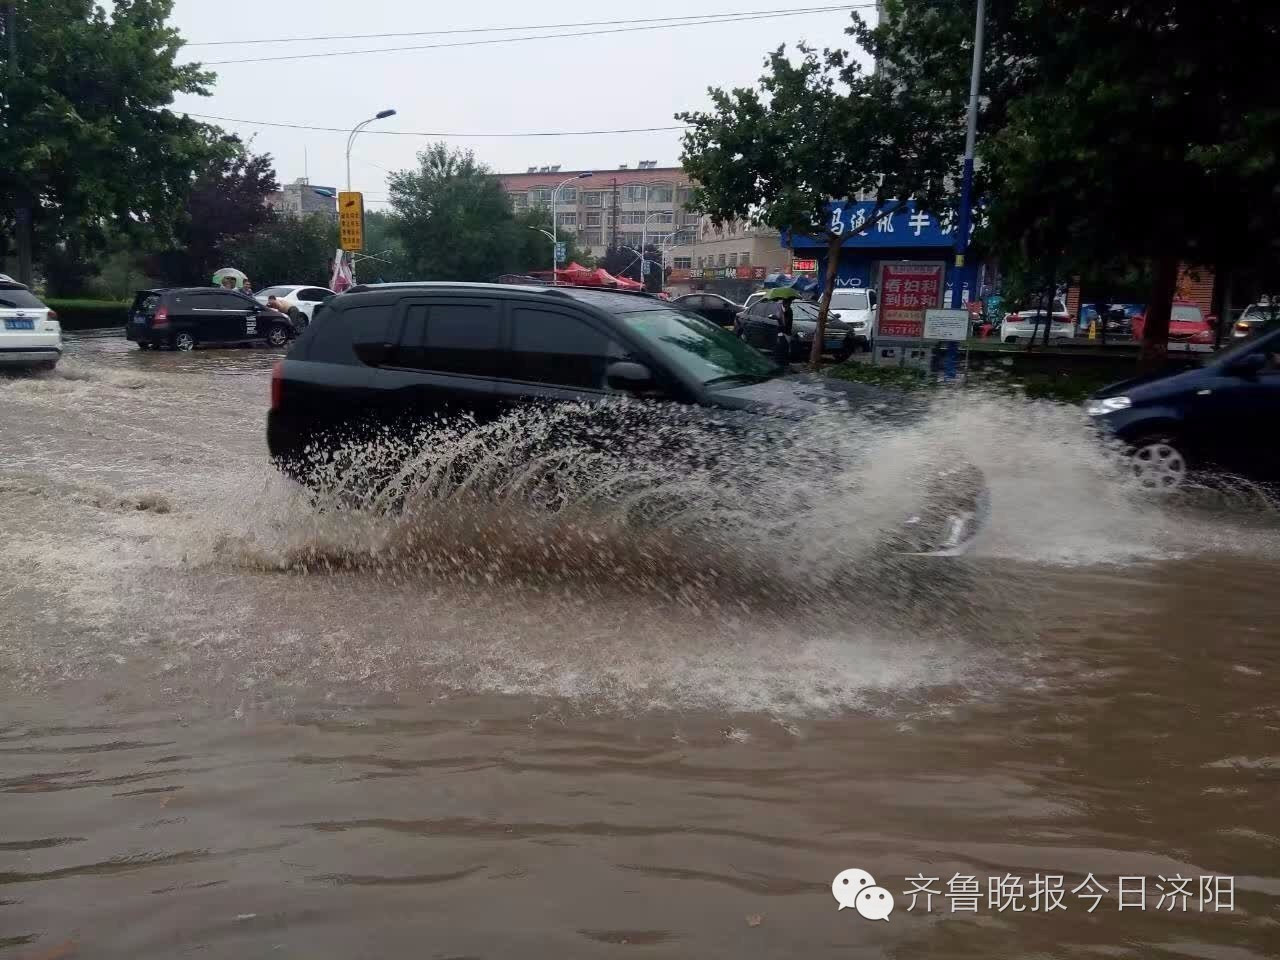
Weather: rain or strom